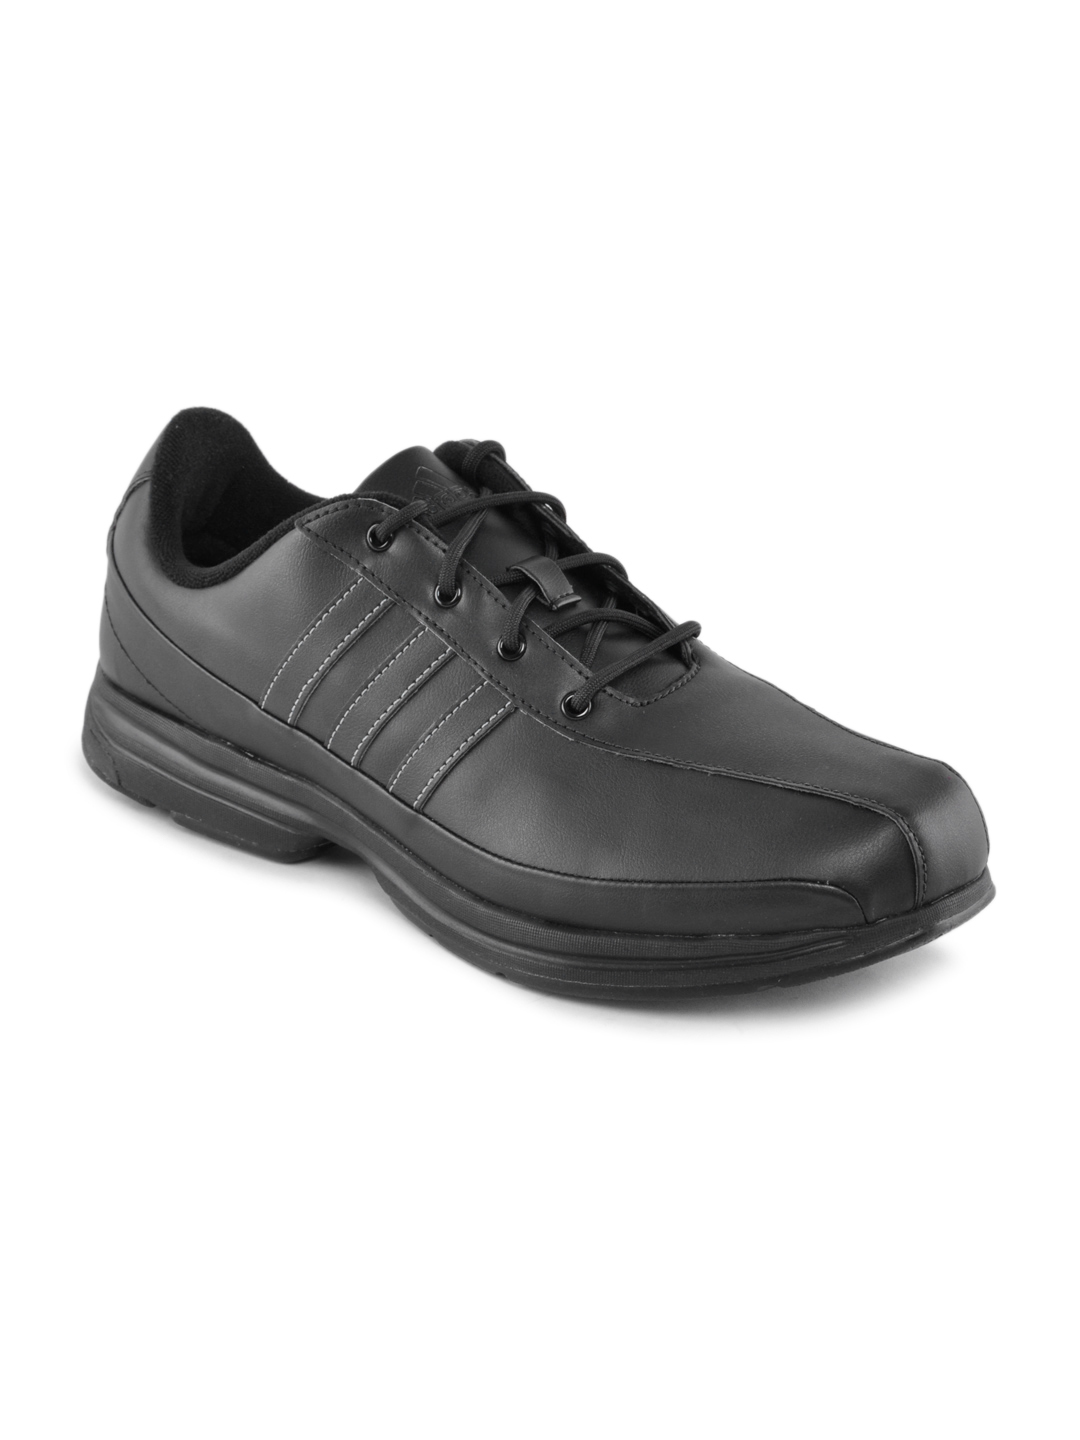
ADIDAS Men Black Rakuni Move Casual Shoes
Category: Footwear / Shoes / Casual Shoes
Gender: Men
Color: Black
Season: Fall 2011
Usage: Casual